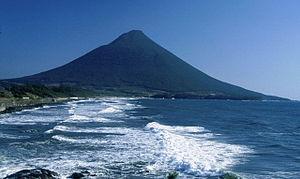
Les 100 montagnes célèbres du Japon est une liste de sommets du Japon qui provient d'un ouvrage écrit en 1964 par l'écrivain et montagnard Kyūya Fukada. Cette liste est établie sur des critères de beauté de la montagne et des paysages mais aussi de l'altitude. Depuis la parution du livre et notamment avec la popularisation de la randonnée au Japon dans les années 1980, l'ascension de ces sommets constitue un défi à relever pour de nombreux randonneurs.